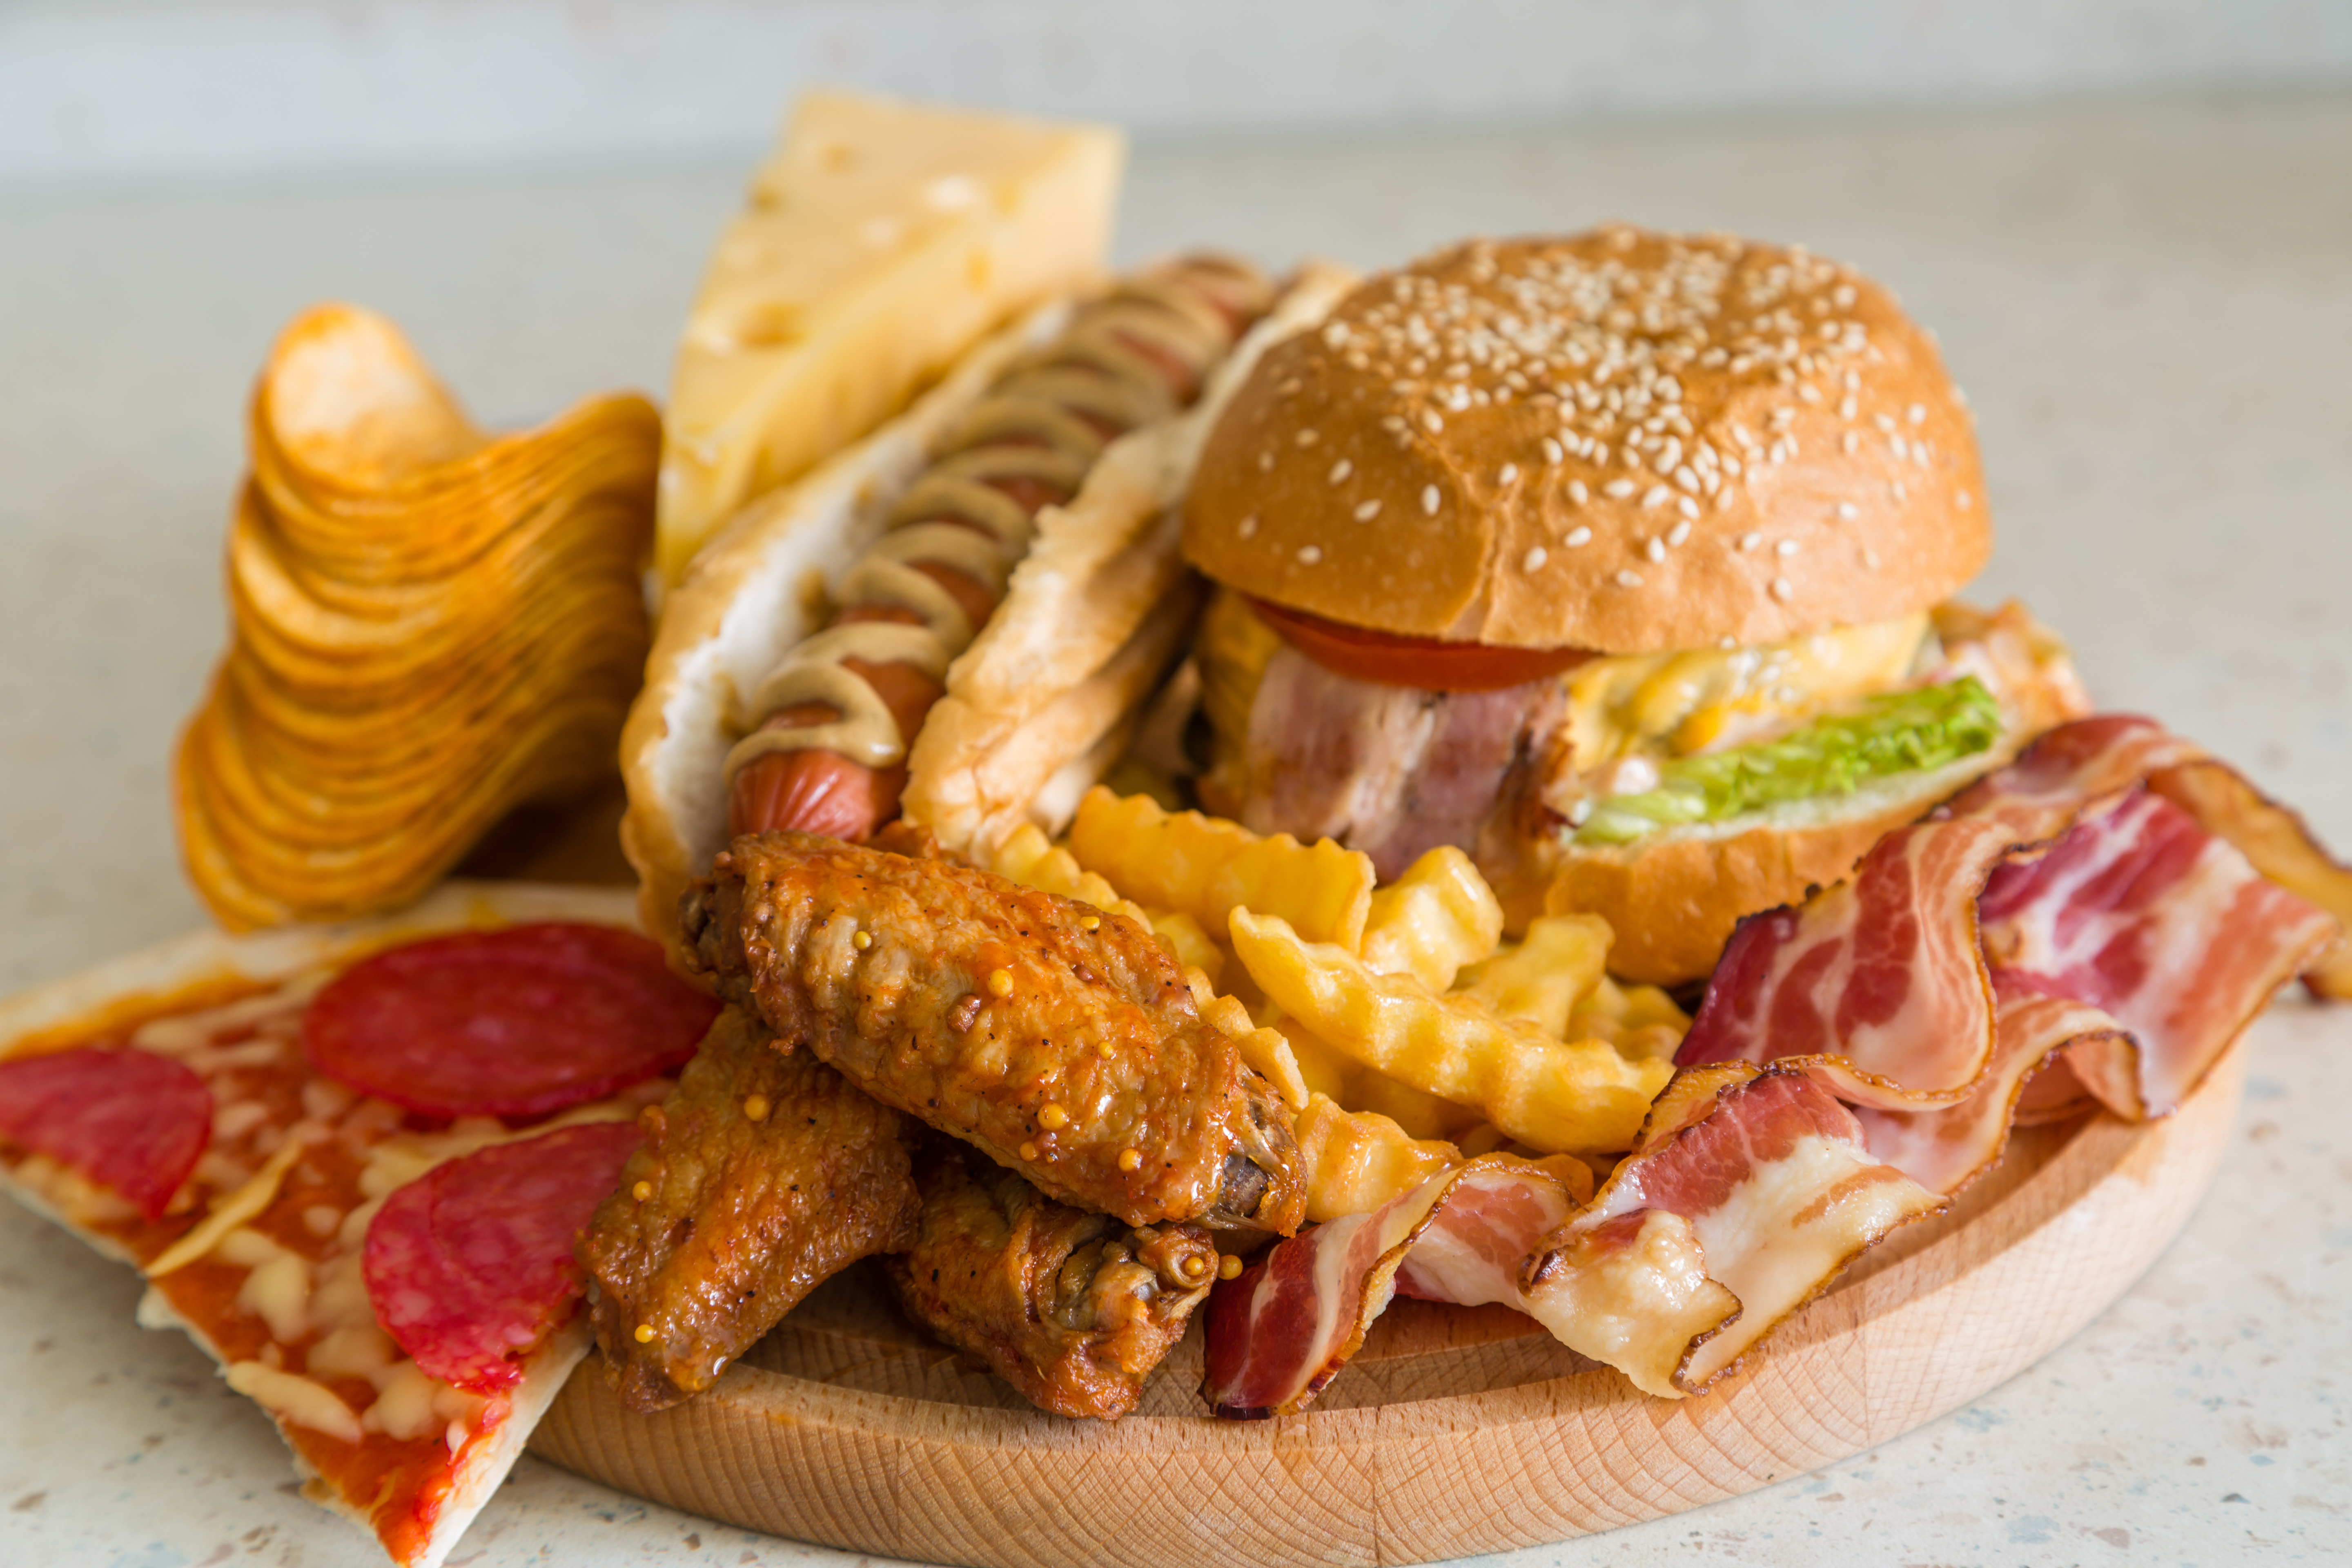
food, burger, hamburger, sandwich, meal, meat, bread, fries, beef, lettuce, bun, cheese, cheeseburger, lunch, tomato, chicken, fast, french, dinner, potato, onion, pork, chips, plate, fried, cuisine, ingredient, red, dish, fast food, finger food, vegetable, breakfast, baked goods, snack, produce, recipe, junk food, american food, staple food, leaf vegetable, cold cut, cemita, brunch, natural foods, breakfast sandwich, dairy, side dish, Food group, bacon sandwich, salumi, full breakfast, cooking, vegan nutrition, delicacy, salt cured meat, torta, Southwestern united states food, street food, Breakfast roll